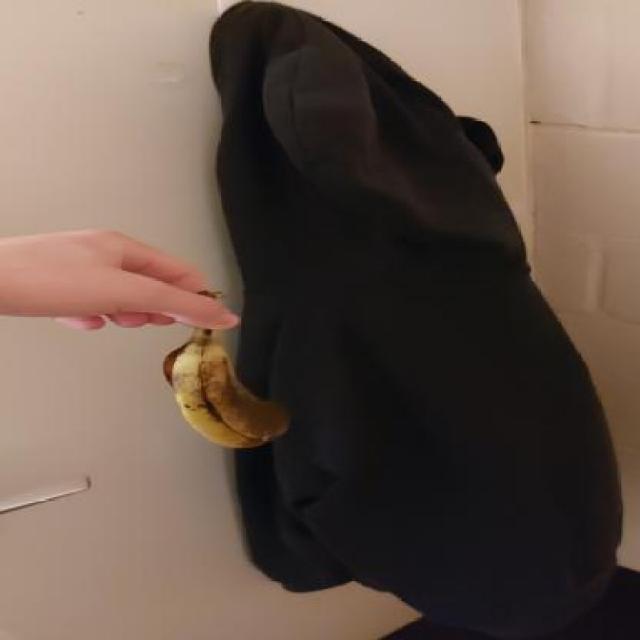
Label: bananas